Yuan Shanshan

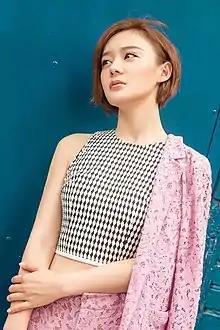
Yuan Shan Shan in 2018

Yuan Shanshan (born 22 February 1987) also known as Mabel Yuan is a Chinese actress and singer. She is noted for her roles as in the "Gong" series: "Palace II" (2012) and (2013); as well as "Swordsman" (2013) and "Jian Bing Man" (2015).